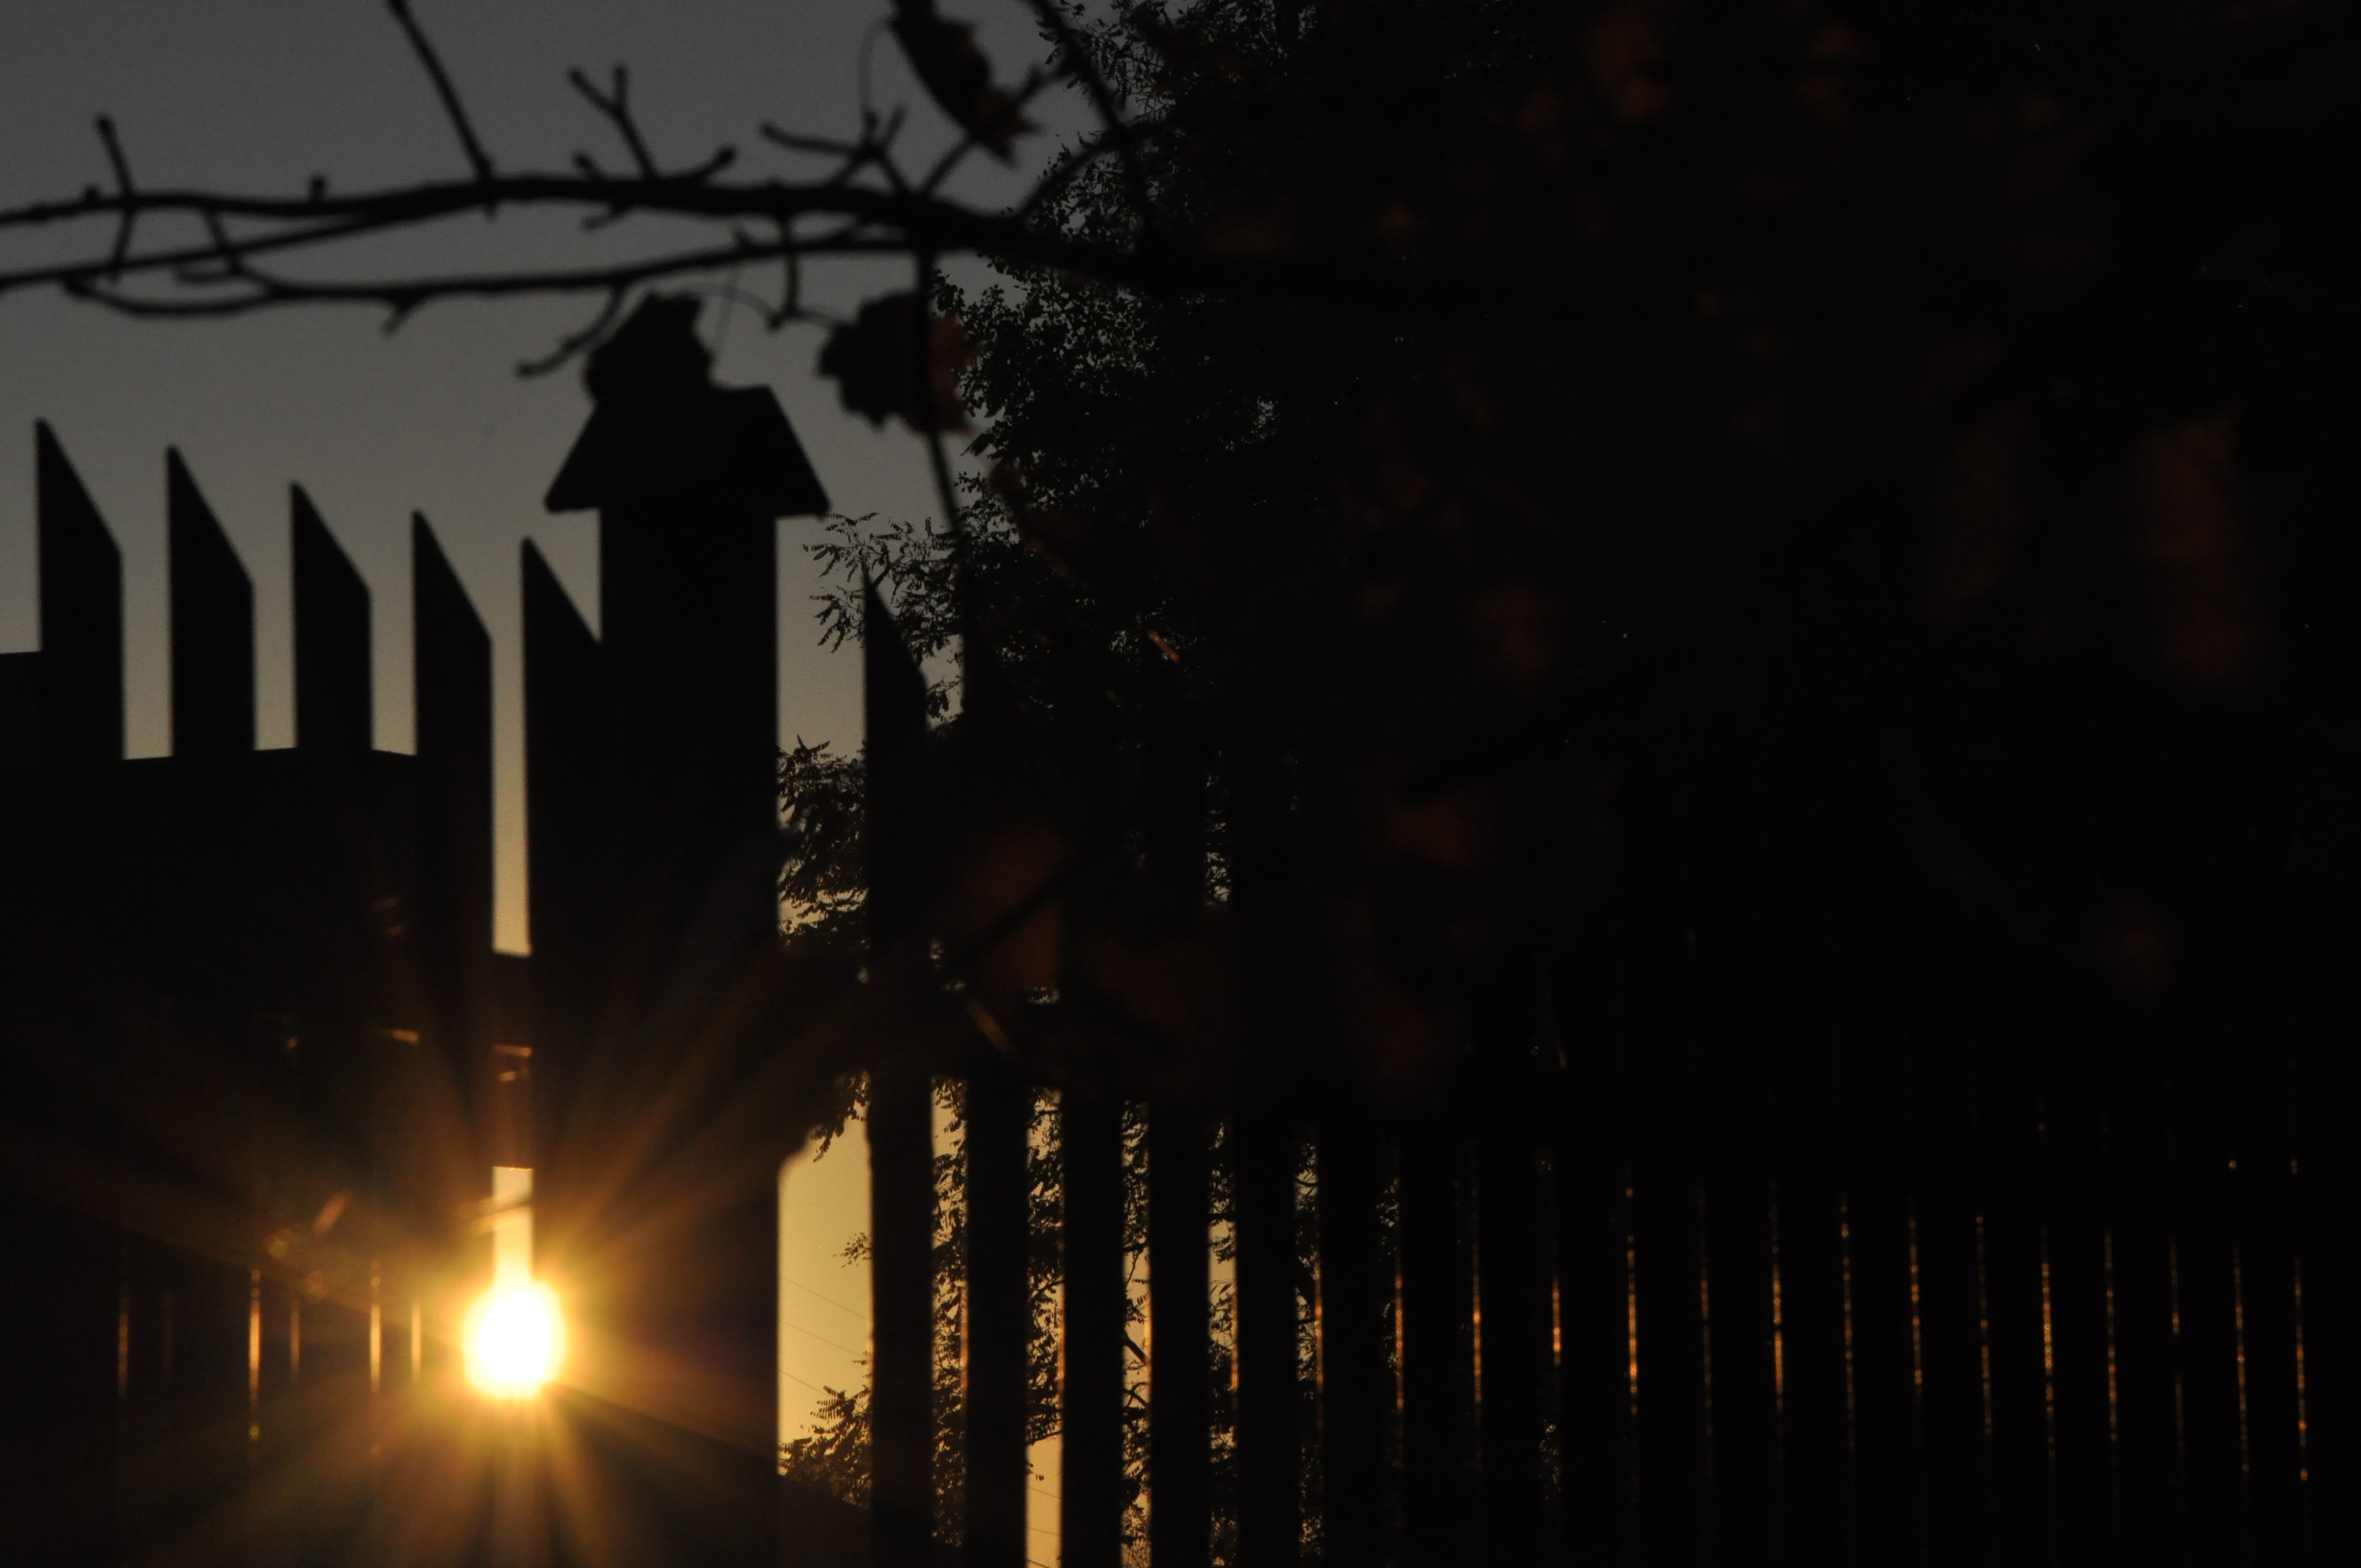
light, sunset, night, sunlight, morning, dusk, evening, twilight, darkness, street light, lighting, branches, midnight, the sun